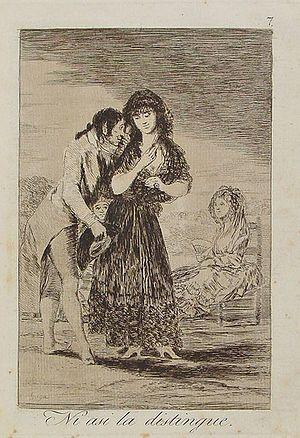
L'eau-forte Ni así la distingue est une gravure de la série Los caprichos du peintre espagnol Francisco de Goya. Elle porte le numéro sept dans la série des 80 gravures. Elle a été publiée en 1799.